San Miguel, Mota del Cuervo

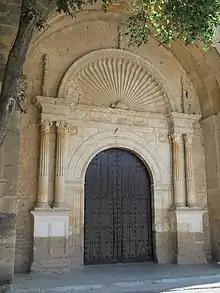
North portal of St. Michael's

Construction of the church began in the late 15th century and would continue through the 16th and 17th centuries. The visit of the Order of Santiago in 1494, which collaborated in the construction, is very illustrative to look at the state in which the church was at the end of the 15th century.